Francesco Griffo

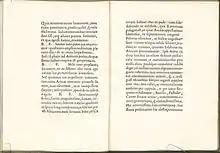
De Aetna 1495

Griffo's typefaces have been very influential. His Romans show a degree of abstraction from calligraphy not present in the work of the earlier master Nicolas Jenson, while his italic and Greek types are notably cursive. Philip B. Meggs wrote in "A History of Graphic Design", "Griffo researched pre-Caroline scripts to produce a roman type that was less artistic but more authentic than Jenson's designs". The italic type was designed to look like handwriting of the humanist scholars. This more personal form of type became widely popular in Europe.